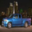
Label: pickup_truck